Adenine nucleotide translocator

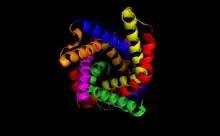
Cytoplasmic view of the binding pocket of ATP–ADP translocase 1, .

Adenine nucleotide translocator (ANT), also known as the ADP/ATP translocase (ANT), ADP/ATP carrier protein (AAC) or mitochondrial ADP/ATP carrier, exchanges free ATP with free ADP across the inner mitochondrial membrane. ANT is the most abundant protein in the inner mitochondrial membrane and belongs to the mitochondrial carrier family.